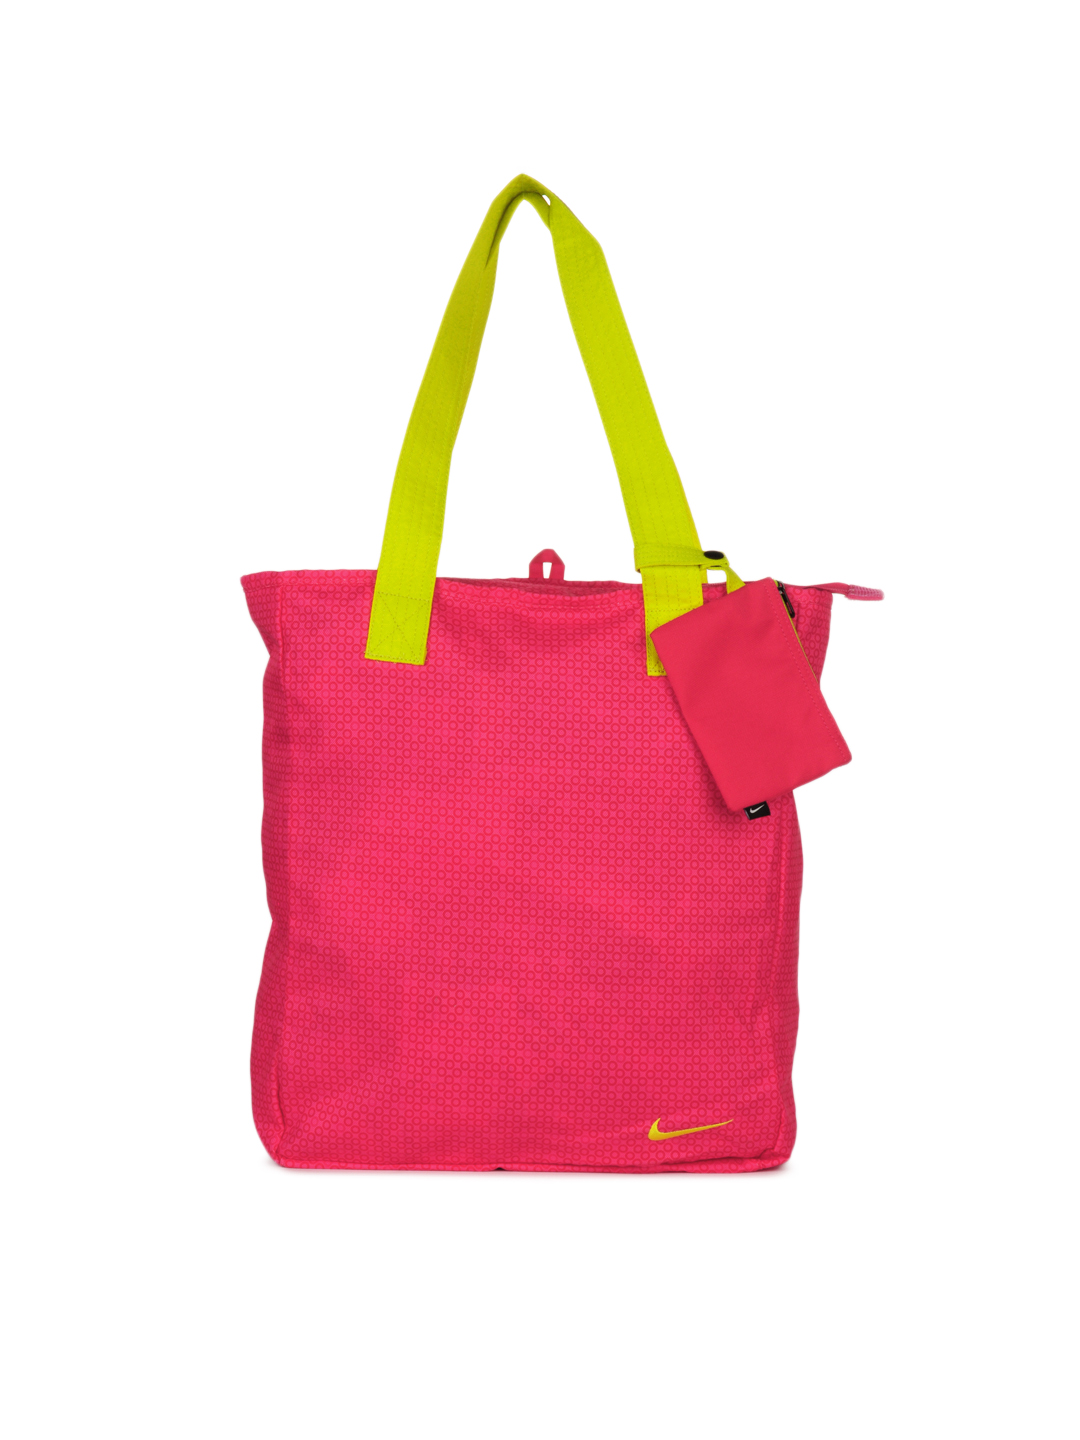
Nike Women Athletes Rowena Pink Handbag
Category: Accessories / Bags / Handbags
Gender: Women
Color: Pink
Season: Summer 2012
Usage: Casual